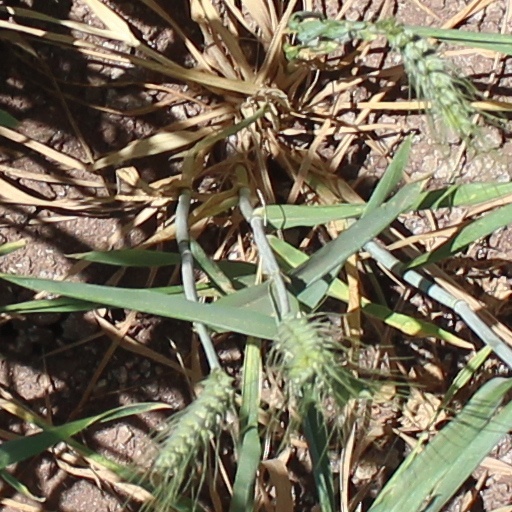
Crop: wheat